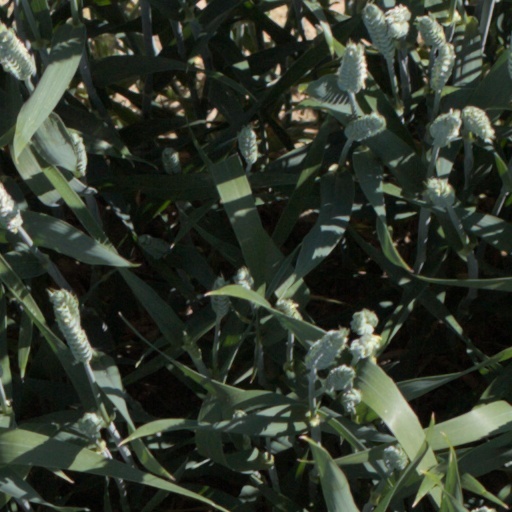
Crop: wheat